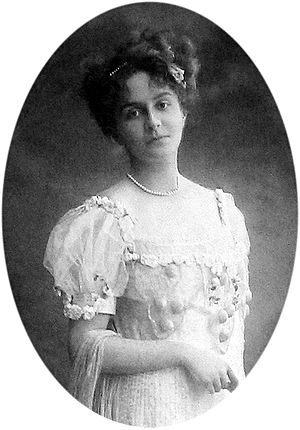
Marie Bonaparte
Prinsesse Marie Bonaparte var en fransk prinsesse, psykoanalytiker og forfatter.